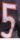
Number: 5